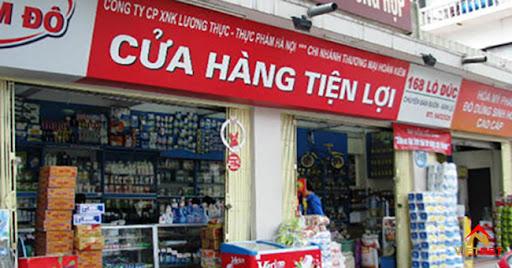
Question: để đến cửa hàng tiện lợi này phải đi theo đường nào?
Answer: lò đúc